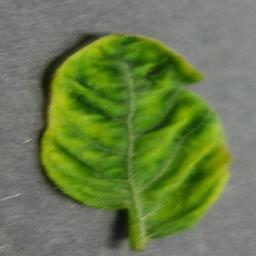
Label: Tomato___Tomato_Yellow_Leaf_Curl_Virus